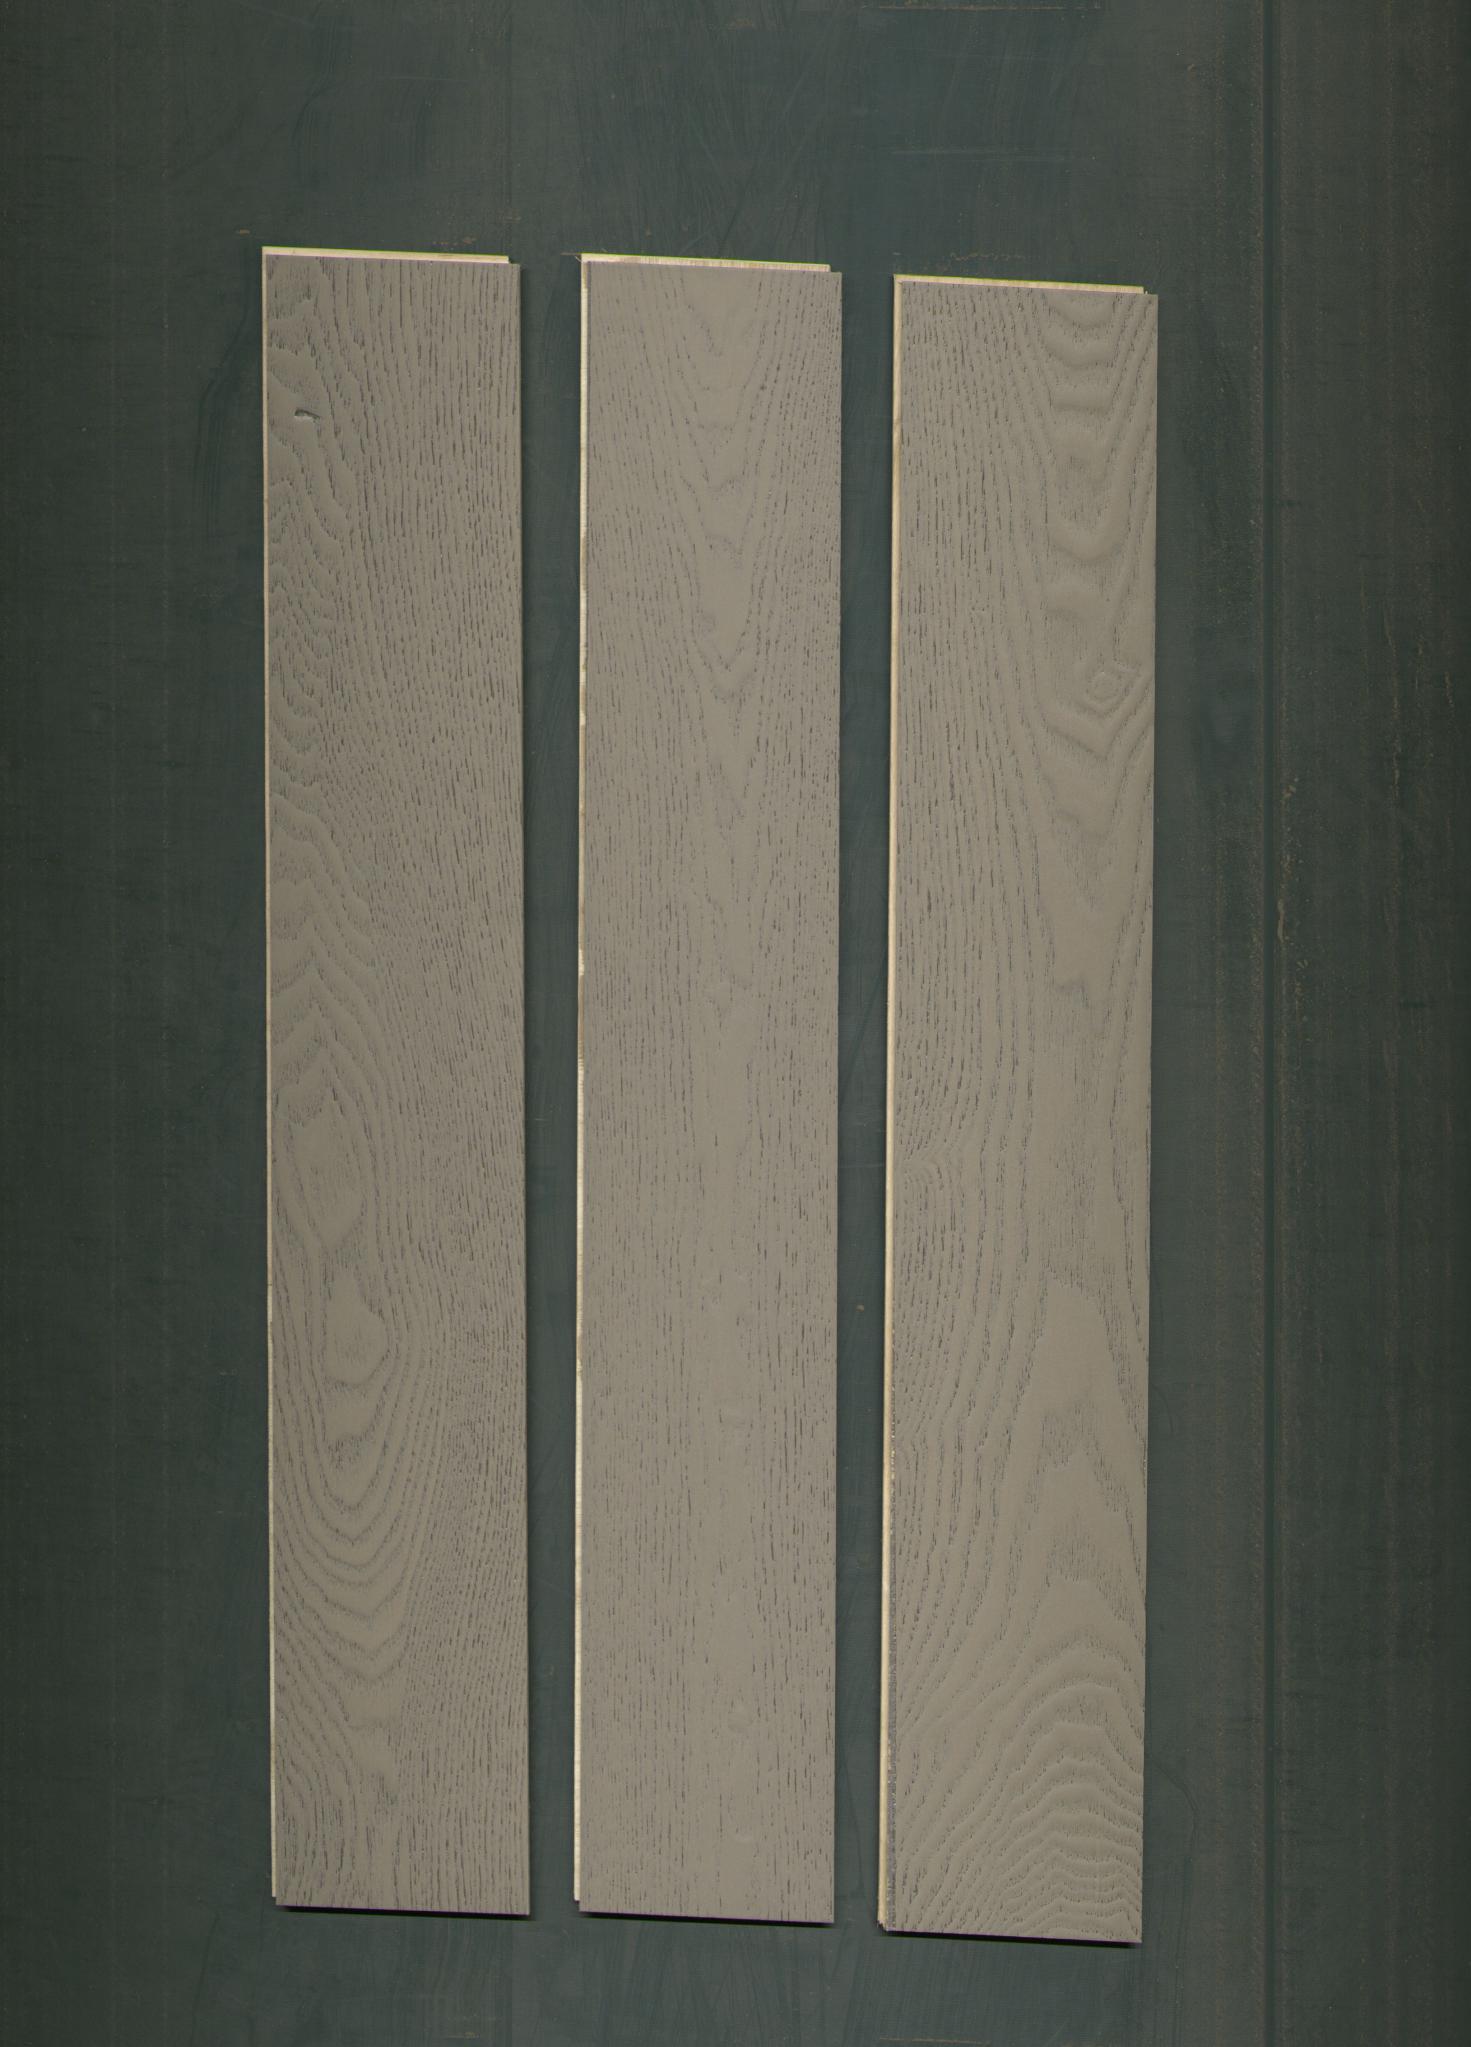
Label: mixers